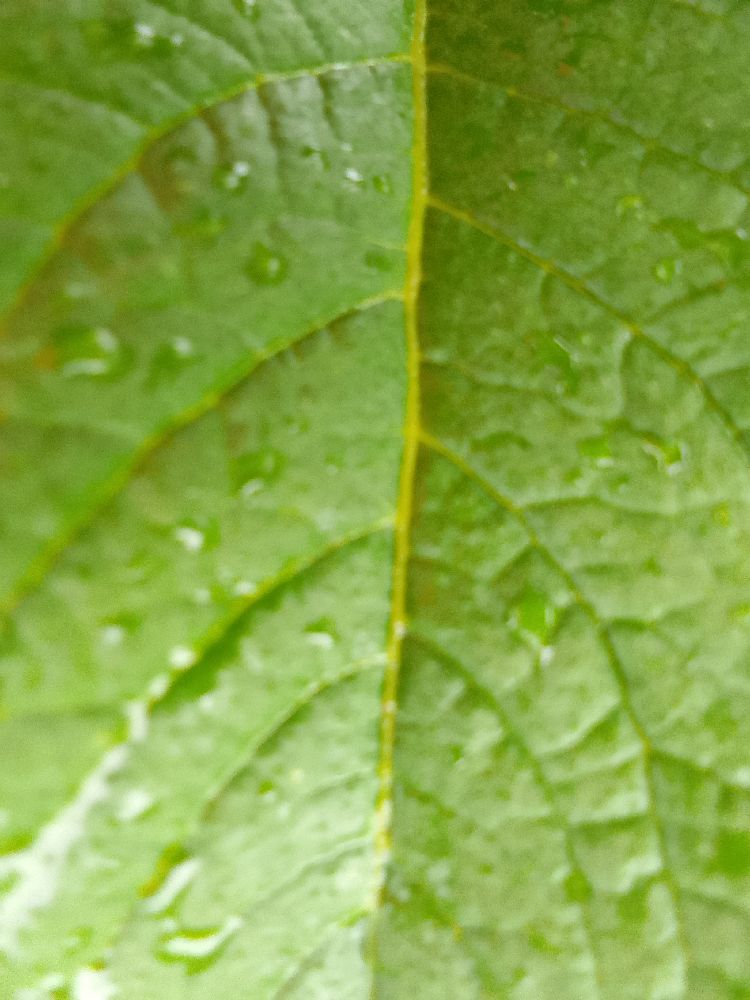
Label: Healthy